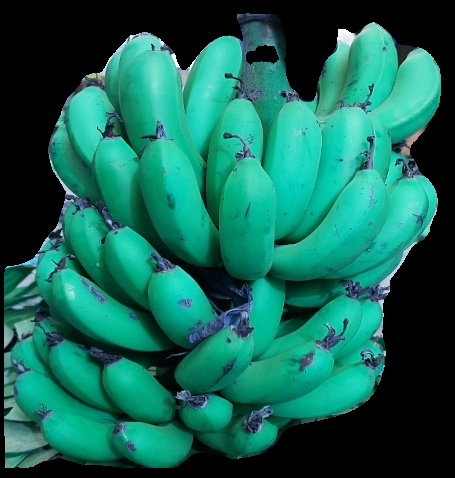
Variety: pachbale
Grade: grade2